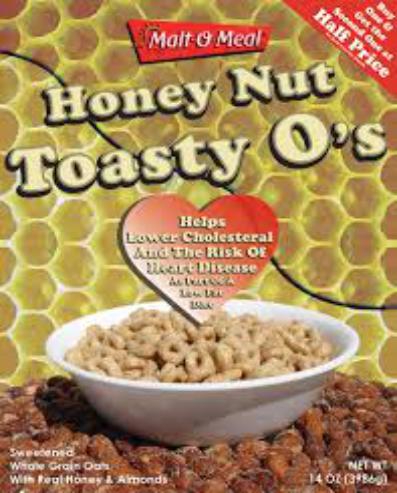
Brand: Honey Nut Toasty O's
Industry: Food